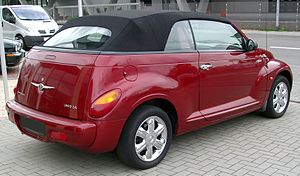
Chrysler PT Cruiser / Beskrivelse
Chrysler PT Cruiser var en lille mellemklassebil fra Chrysler, fremstillet mellem midten af 2000 og sommeren 2010.